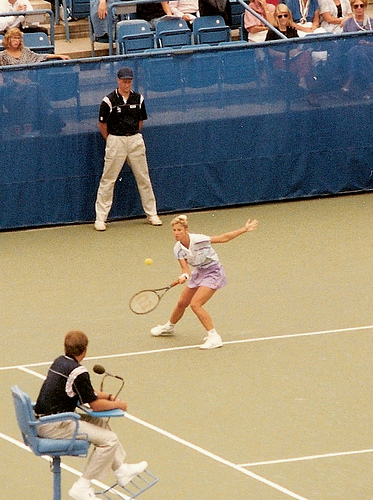
một người phụ nữ đang nghiêng người để đỡ quả bóng tennis